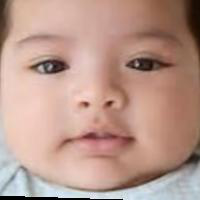
Age group: age 01-10